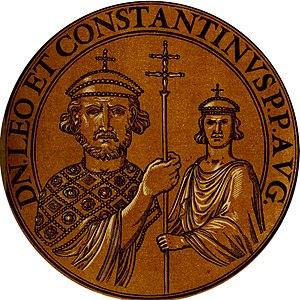
La dynastie isaurienne comprit cinq empereurs de Léon III l’Isaurien en 717 au renversement d’Irène l’Athénienne en 802.